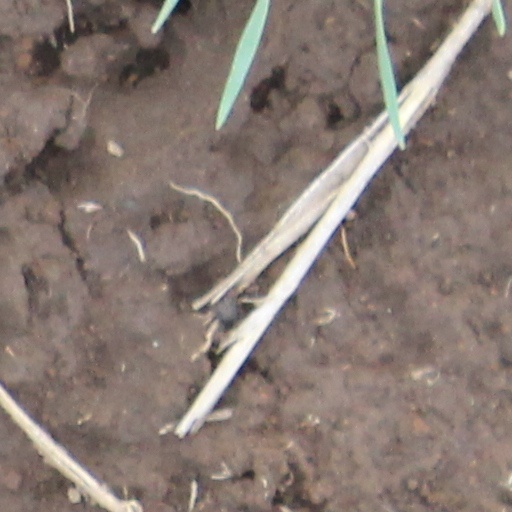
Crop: wheat